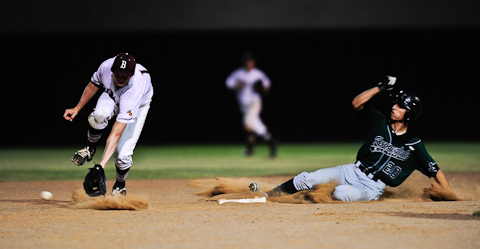
một cầu thủ bóng chày đang trượt tới cố gắng tranh bóng của đối thủ